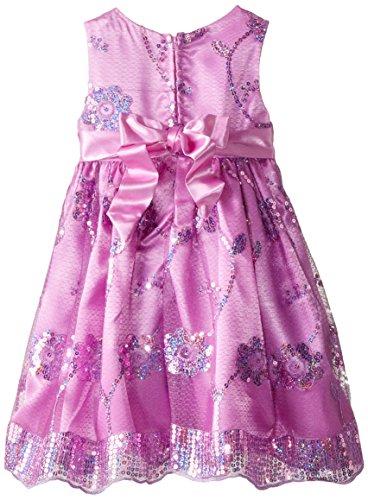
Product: Disney Girls' Disney Princess Rapunzel Role Play Dress with Matching Headband
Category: Clothing, Shoes & Jewelry | Girls | Clothing | Dresses | Casual
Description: Matching headband with flower applique.
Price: $22.70